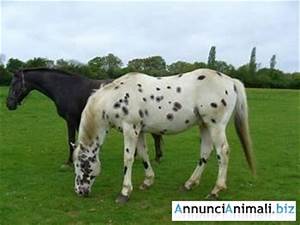
Label: cavallo